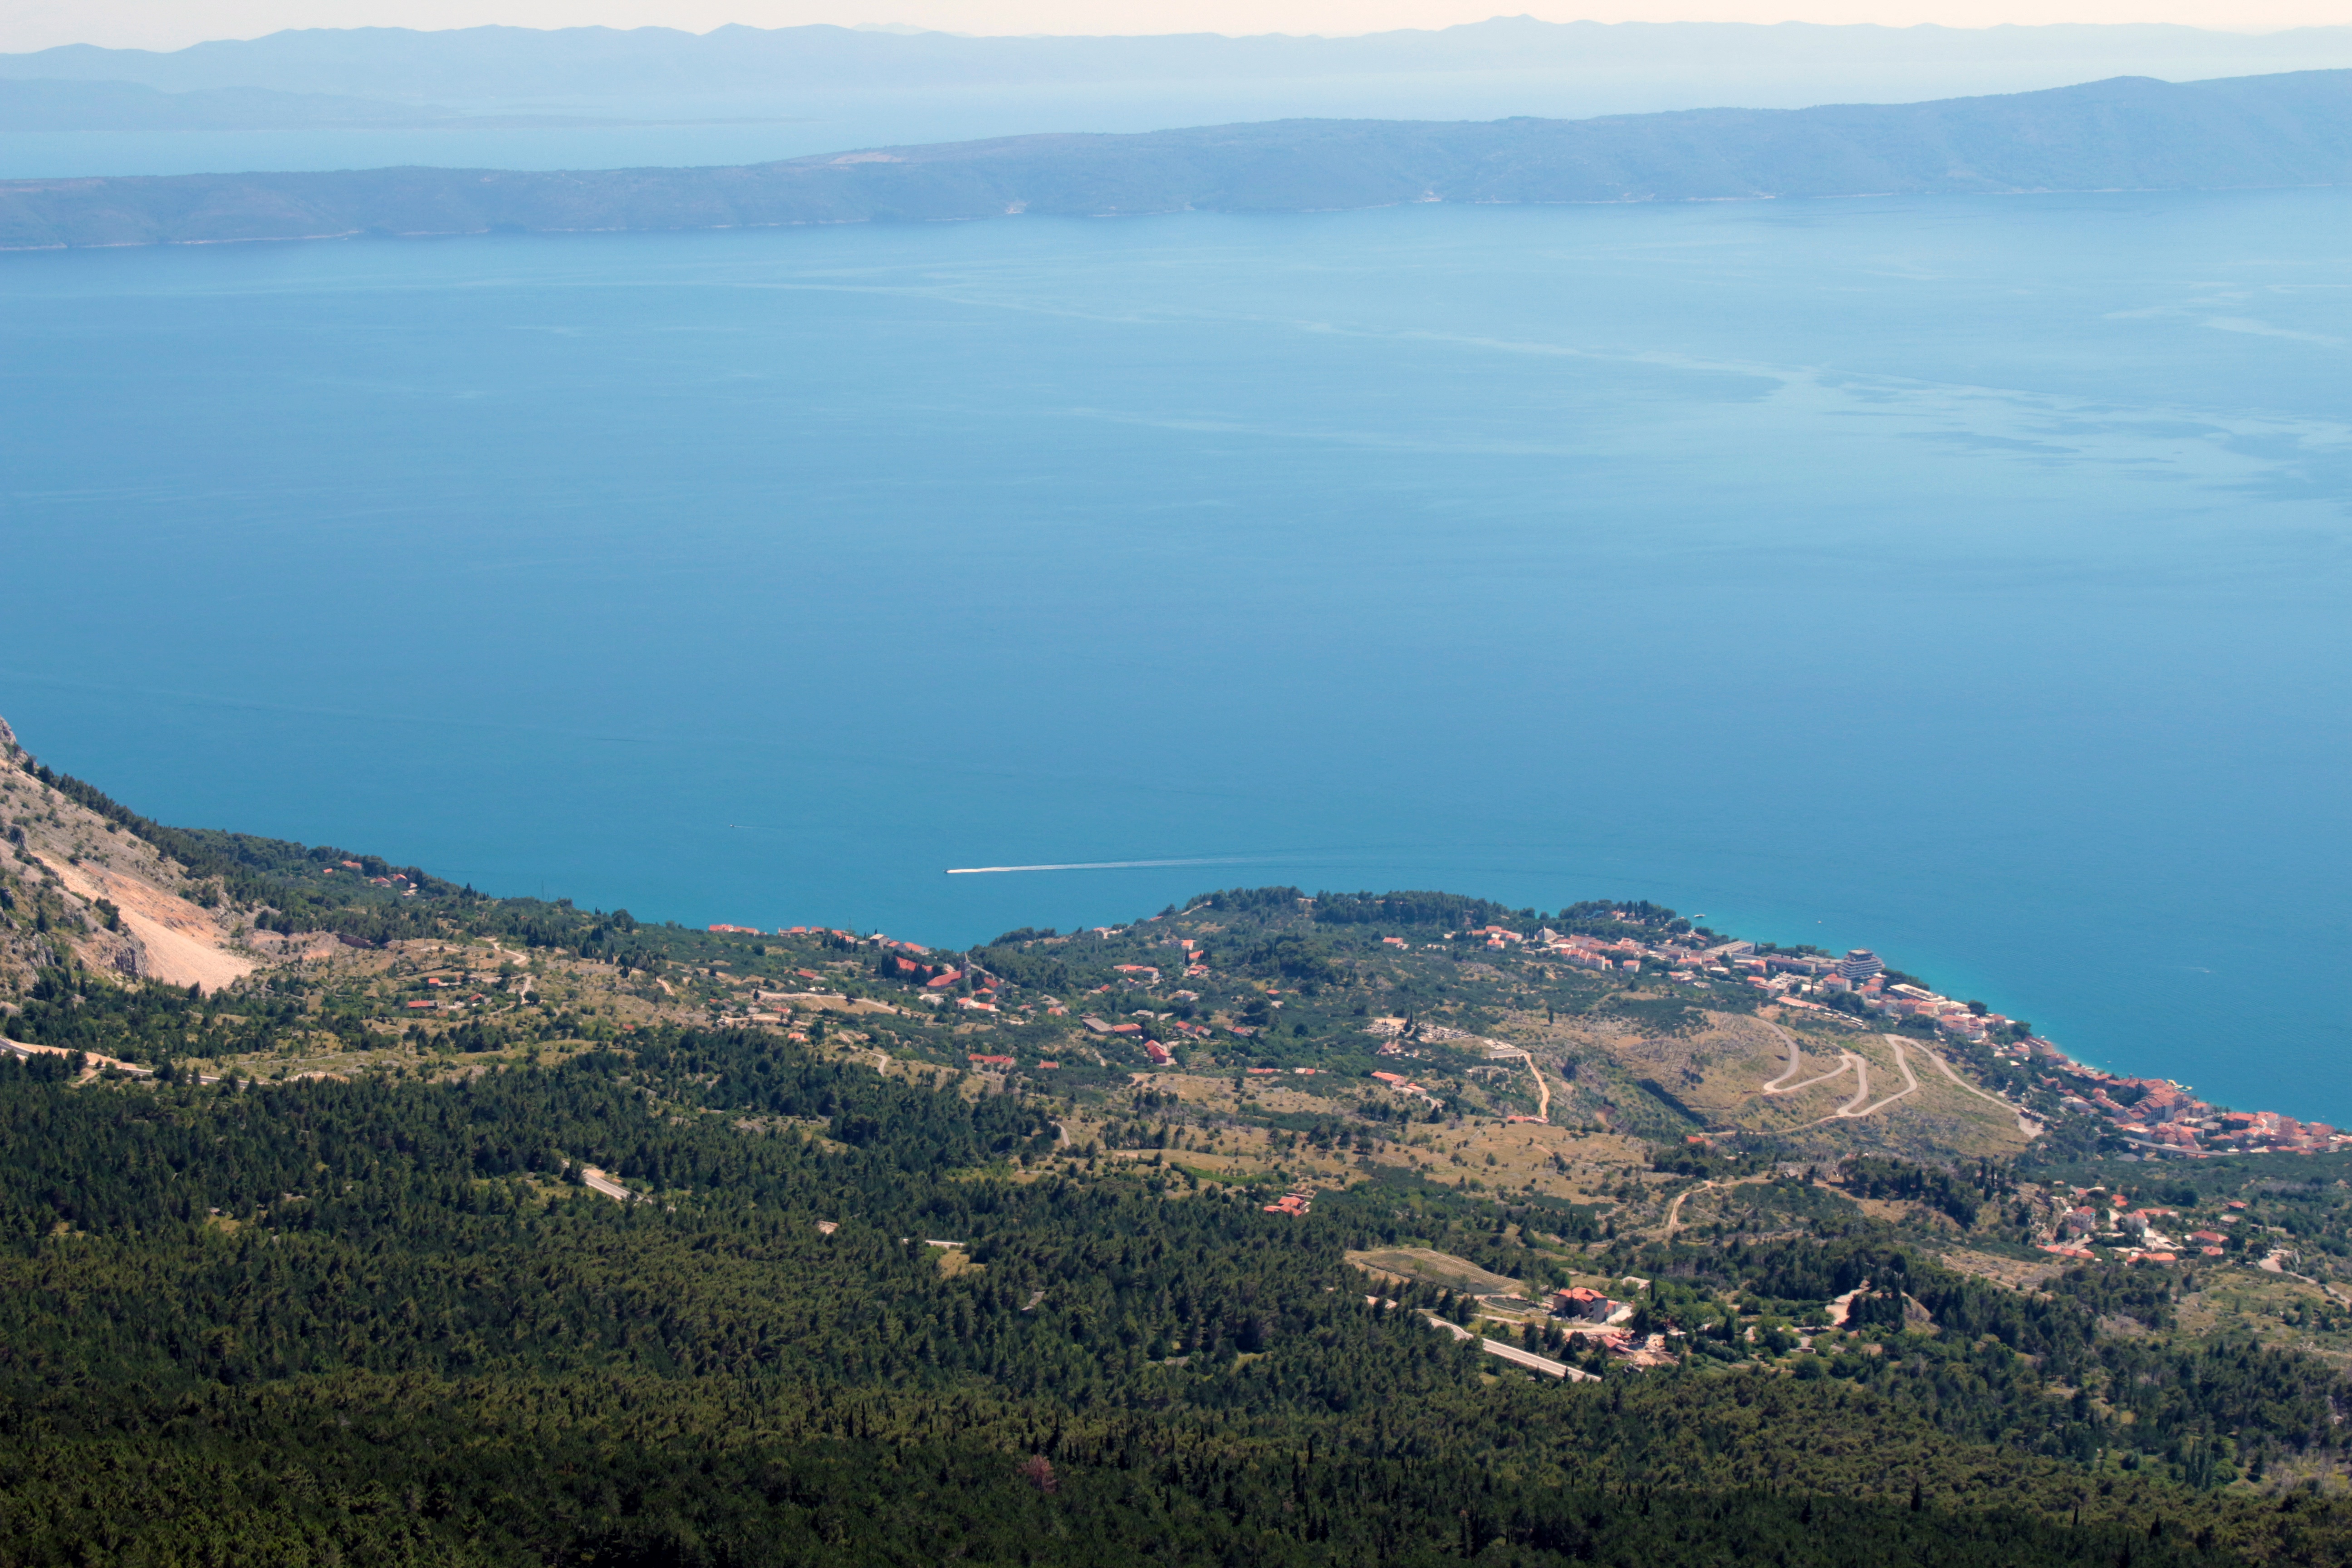
landscape, sea, coast, horizon, mountain, hill, lake, mountain range, cliff, terrain, ridge, summit, plateau, cape, landform, aerial photography, geographical feature, atmospheric phenomenon, atmosphere of earth, mountainous landforms